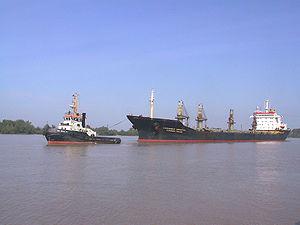
Un remorqueur assiste un vraquier sur la Gironde dans son approche d'un des sites du port autonome de Bordeaux, France
L'estuaire de la Gironde ou Gironde est un estuaire du sud-ouest de la France dont les eaux baignent deux départements : la Gironde et la Charente-Maritime, tous deux en région Nouvelle-Aquitaine.
Les remorqueurs sont des bateaux relativement petits, très puissants et très manœuvrables, servant à guider, tirer, pousser les gros bateaux entrant et sortant des ports, ils les aident en particulier, lors des manœuvres d'accostage.
Un port est une infrastructure construite par l'homme, située sur le littoral maritime, sur les berges d'un lac ou sur un cours d'eau, et destinée à accueillir des bateaux et navires. D'autre part il existe des ports à sec installés en sus ou non d'un port maritime ou fluvial comme stationnement portuaire relié à une infrastructure à terre permettant un stockage de petites unités, comme des voiliers, ainsi que des transferts vers des réseaux ferroviaires et routiers.